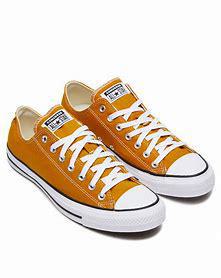
Brand: Converse
Model: Chuck Taylor All Star